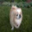
Label: dog